Occupation of Czechoslovakia (1938–1945)

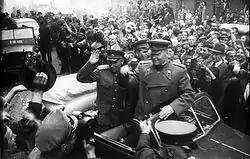
Residents of Prague greet the Marshal of the Soviet Union Ivan Konev.

Besides violating his promises at Munich, the annexation of the rest of Czechoslovakia was, unlike Hitler's previous actions, not described in "Mein Kampf". After having repeatedly stated that he was interested only in pan-Germanism, the unification of ethnic Germans into one "Reich", Germany had now conquered seven million Czechs. Hitler's proclamation creating the protectorate on 16 March claimed that "Bohemia and Moravia have for thousands of years belonged to the "Lebensraum" of the German people". British public opinion changed drastically after the invasion. Chamberlain realised that the Munich Agreement had meant nothing to Hitler. Chamberlain told the British public on 17 March during a speech in Birmingham that Hitler was attempting "to dominate the world by force".